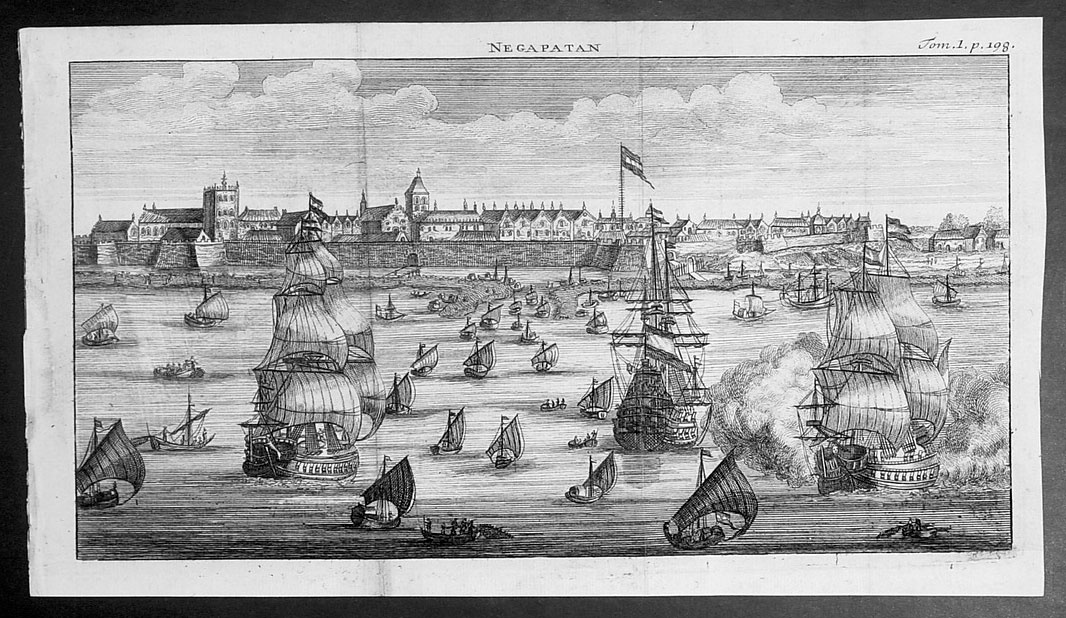
The crowded Coromandel Coast harbor of Negapatam, in a view from 1702
Source: ebay, Sept. 2004

"This view of Negapatan on the south coast of India was published in the 1702 French edition of  Recueil des voyages .... translated from the Dutch 1645 edition of Begin ende voortgangh van de vereenighde Nederlantsche Geoctroyeerde Oost-Indische Compagnie, the original collection of travel accounts concerning the Dutch East India Company. The Dutch edition is considered as one of the most important D